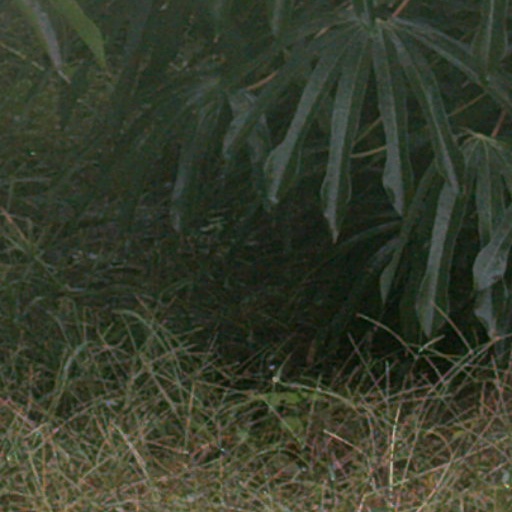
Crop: cassava